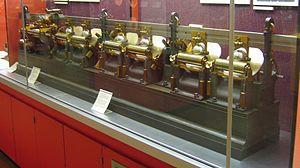
L'analyse harmonique est la branche des mathématiques qui étudie la représentation des fonctions ou des signaux comme superposition d'ondes de base. Elle approfondit et généralise les notions de série de Fourier et de transformée de Fourier. Les ondes de base s'appellent les harmoniques, d'où le nom de la discipline. Durant ces deux derniers siècles, elle a eu de nombreuses applications en physiques sous le nom d'analyse spectrale, et connaît des applications récentes notamment en traitement des signaux, mécanique quantique, neurosciences, stratigraphie… Des analyseurs harmoniques mécaniques ont vu le jour vers 1920 et permettaient d'obtenir graphiquement jusqu'au 150ᵉ coefficient d'un développement de Fourier.
William Thomson, mieux connu sous le nom de Lord Kelvin, 1ᵉʳ baron Kelvin, est un physicien britannique d'origine irlandaise reconnu pour ses travaux en thermodynamique.